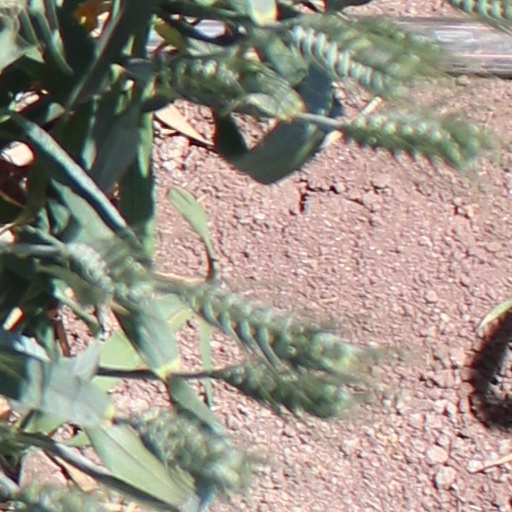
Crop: wheat